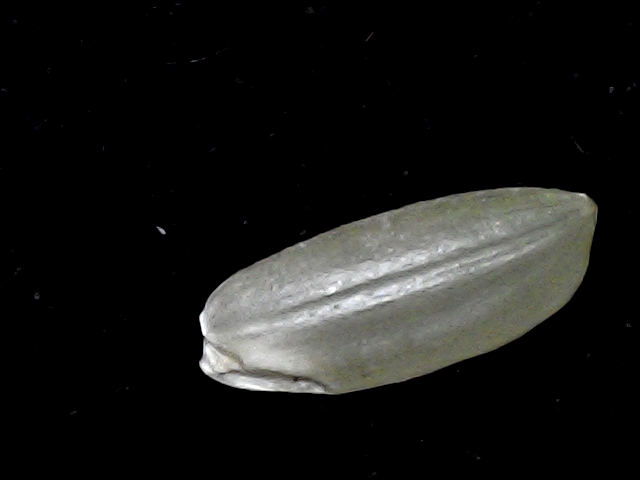
Rice variety: BD39